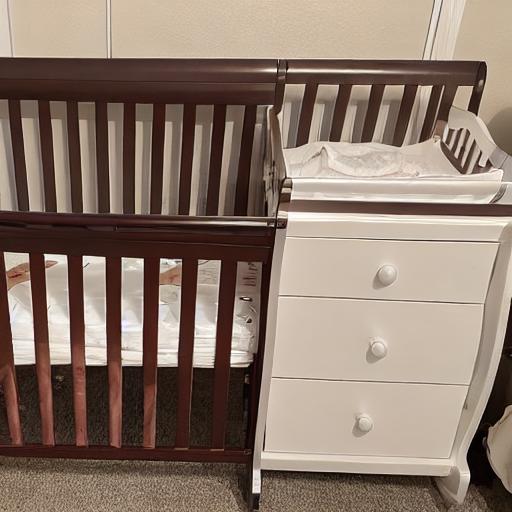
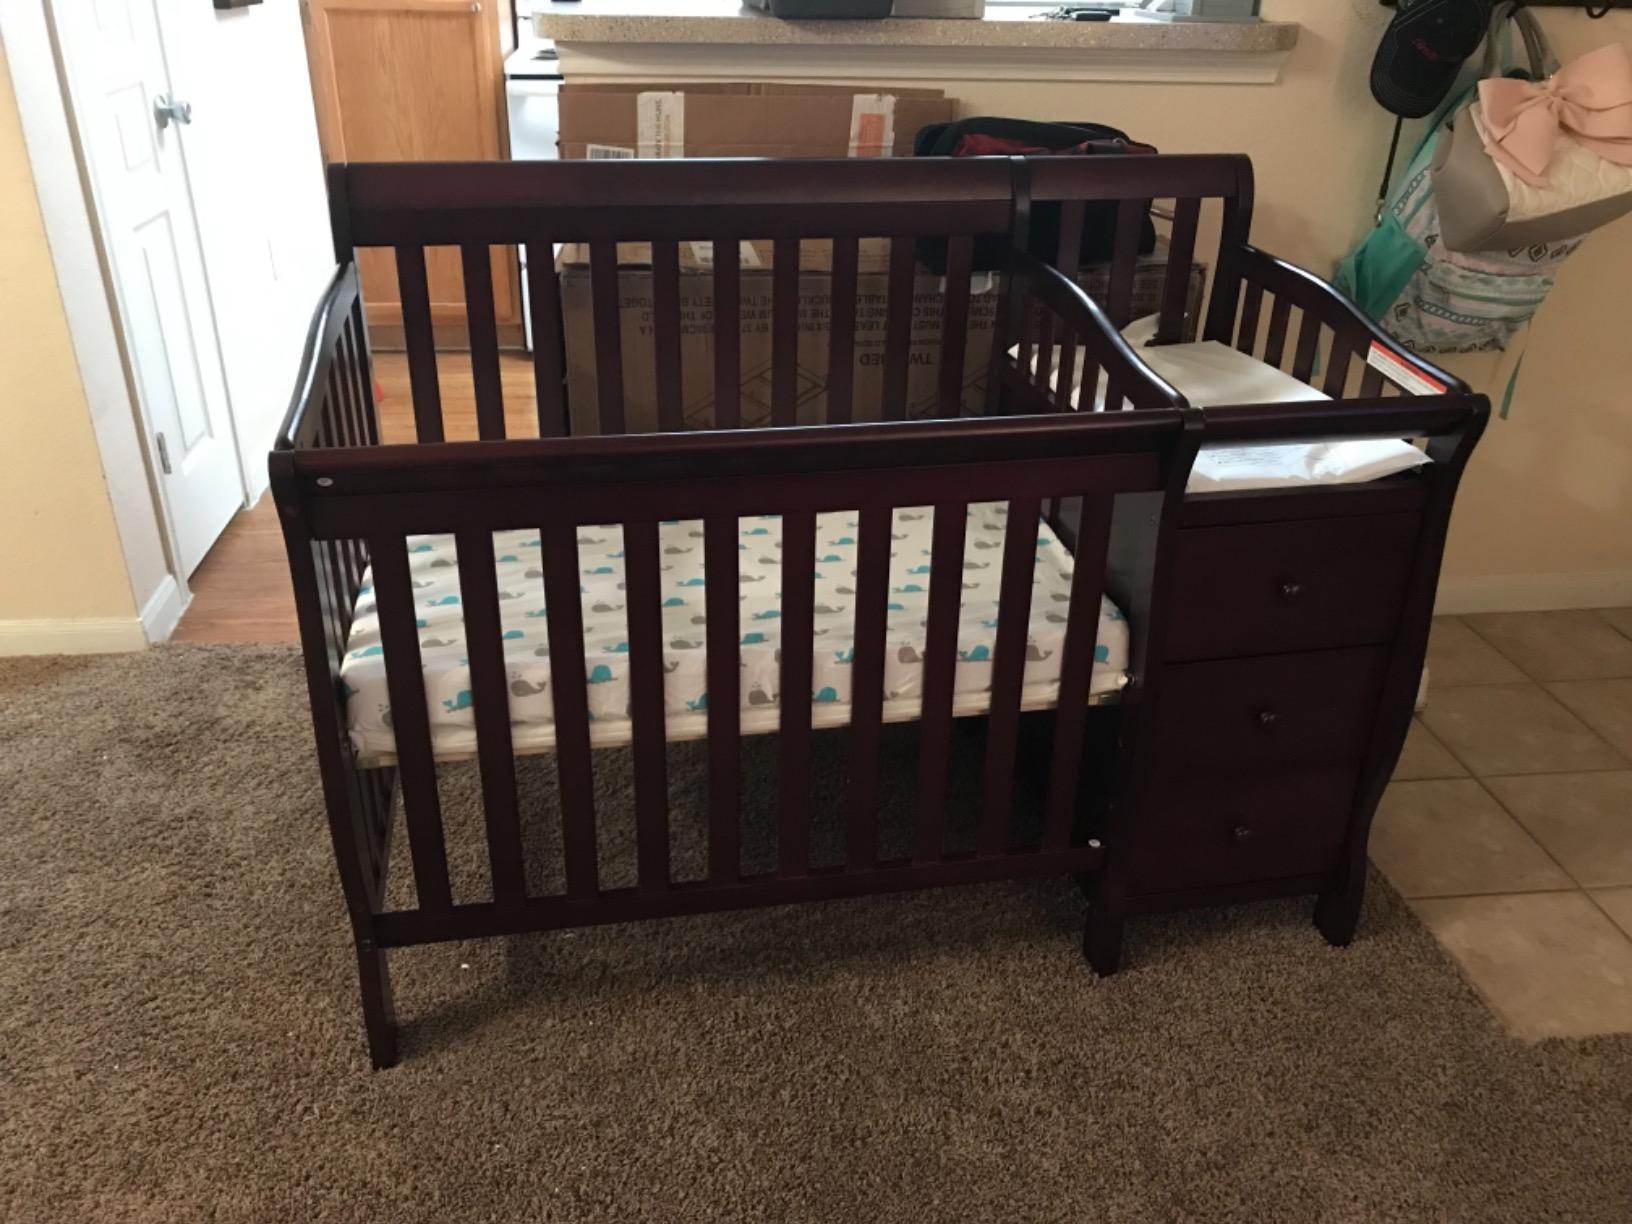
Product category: products_crib
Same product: no